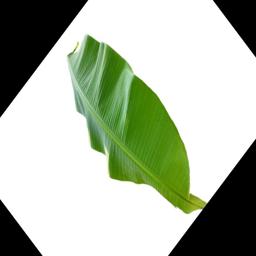
Label: MALBHOG LEAF